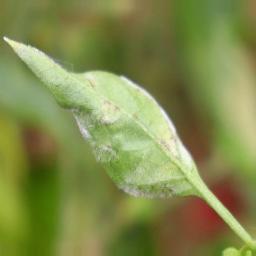
Label: powdery mildew